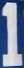
Number: 1